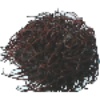
Label: rambutan